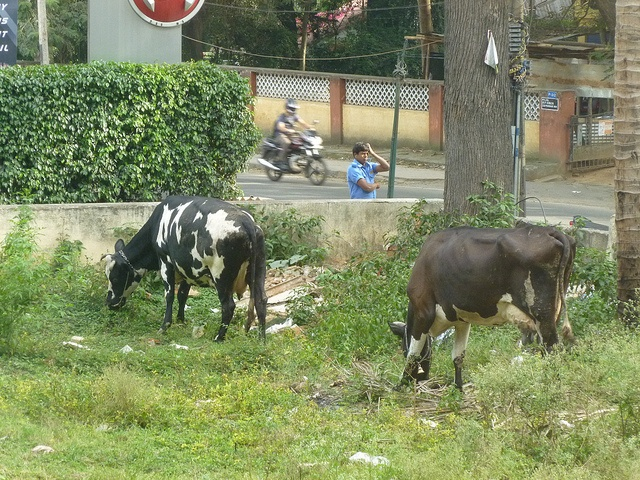
A couple of cows standing on top of a lush green field.
a couple of cows are grazing on the grass outside
Two cows eat grass from a lawn near a city sidewalk.
This is an image of two cows eating grass.
tow cows stand in a field grazing in a city